Bombus pauloensis

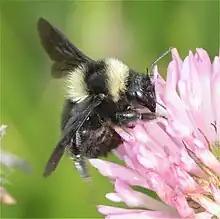
Bogotá, 2021

The social dominance hierarchy for "B. pauloensis" is in large part due to the polygyny colony cycling. Dominant queens that have ascended the dominance scale have much greater access to the brood. Less dominant queens are often forced to the outside of the brood and sometimes are forced out of the nest/brood area entirely. While subordinate queens become the equivalent of workers, dominant queens have the most reproductive success and also usually live longer than their subordinate counterparts. Queen dominance is correlated with aggressive behaviors. One theory for why these subordinate remain in the nest relates to the possibility for egg resorption (egg resorption gives subordinate queens reason to not leave the nest and start their own).